Keshav Puram

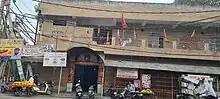

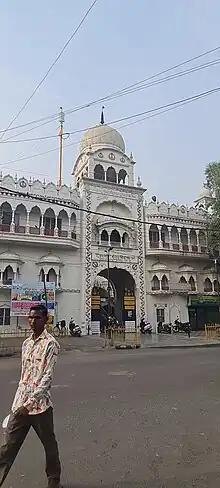

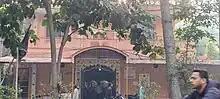

There is one police station namely Keshav Puram Police Station which is close to Keshav Puram metro station.